Bollinger

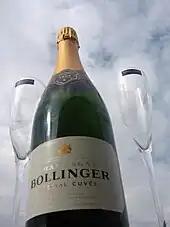
Bollinger's Special Cuvee

Bollinger is one of the few remaining independent Champagne houses. Family-managed since 1889, Bollinger maintains more than 150 hectares of vineyards. It currently produces the following sparkling wines: